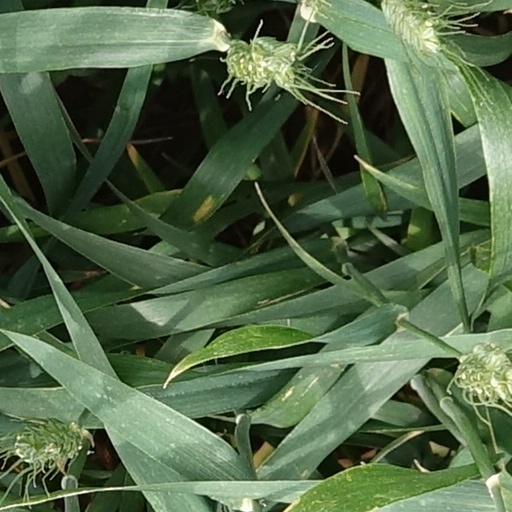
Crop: wheat